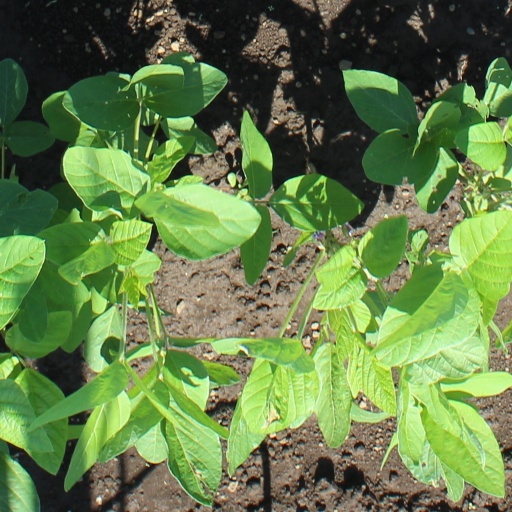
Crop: soybean